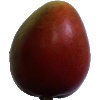
Label: red_mango